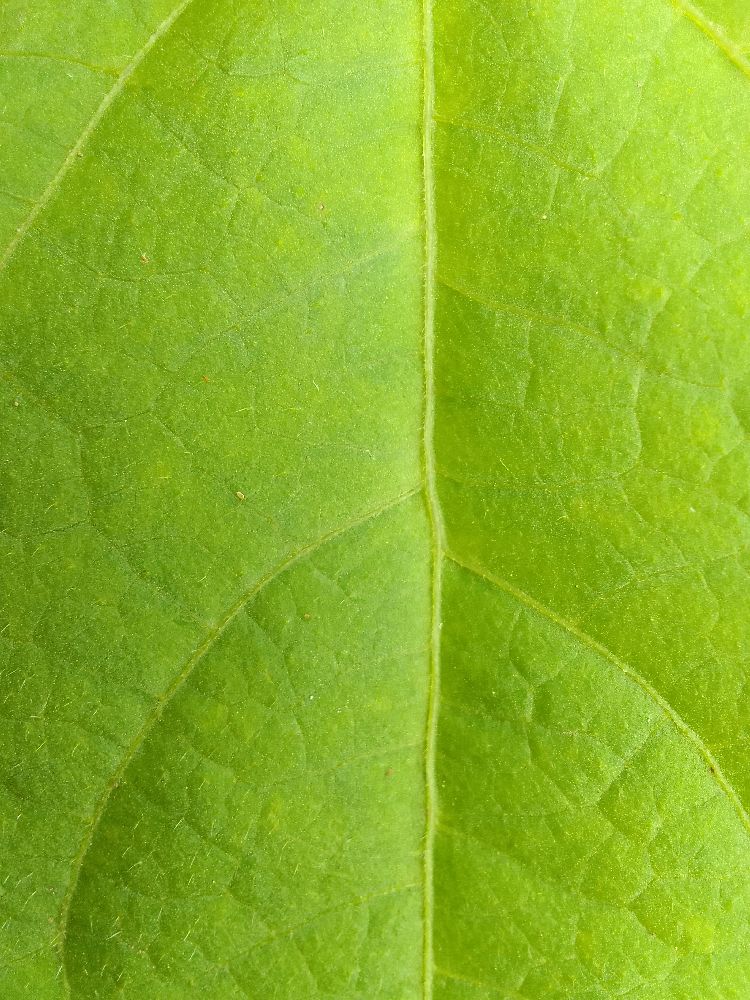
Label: healthy